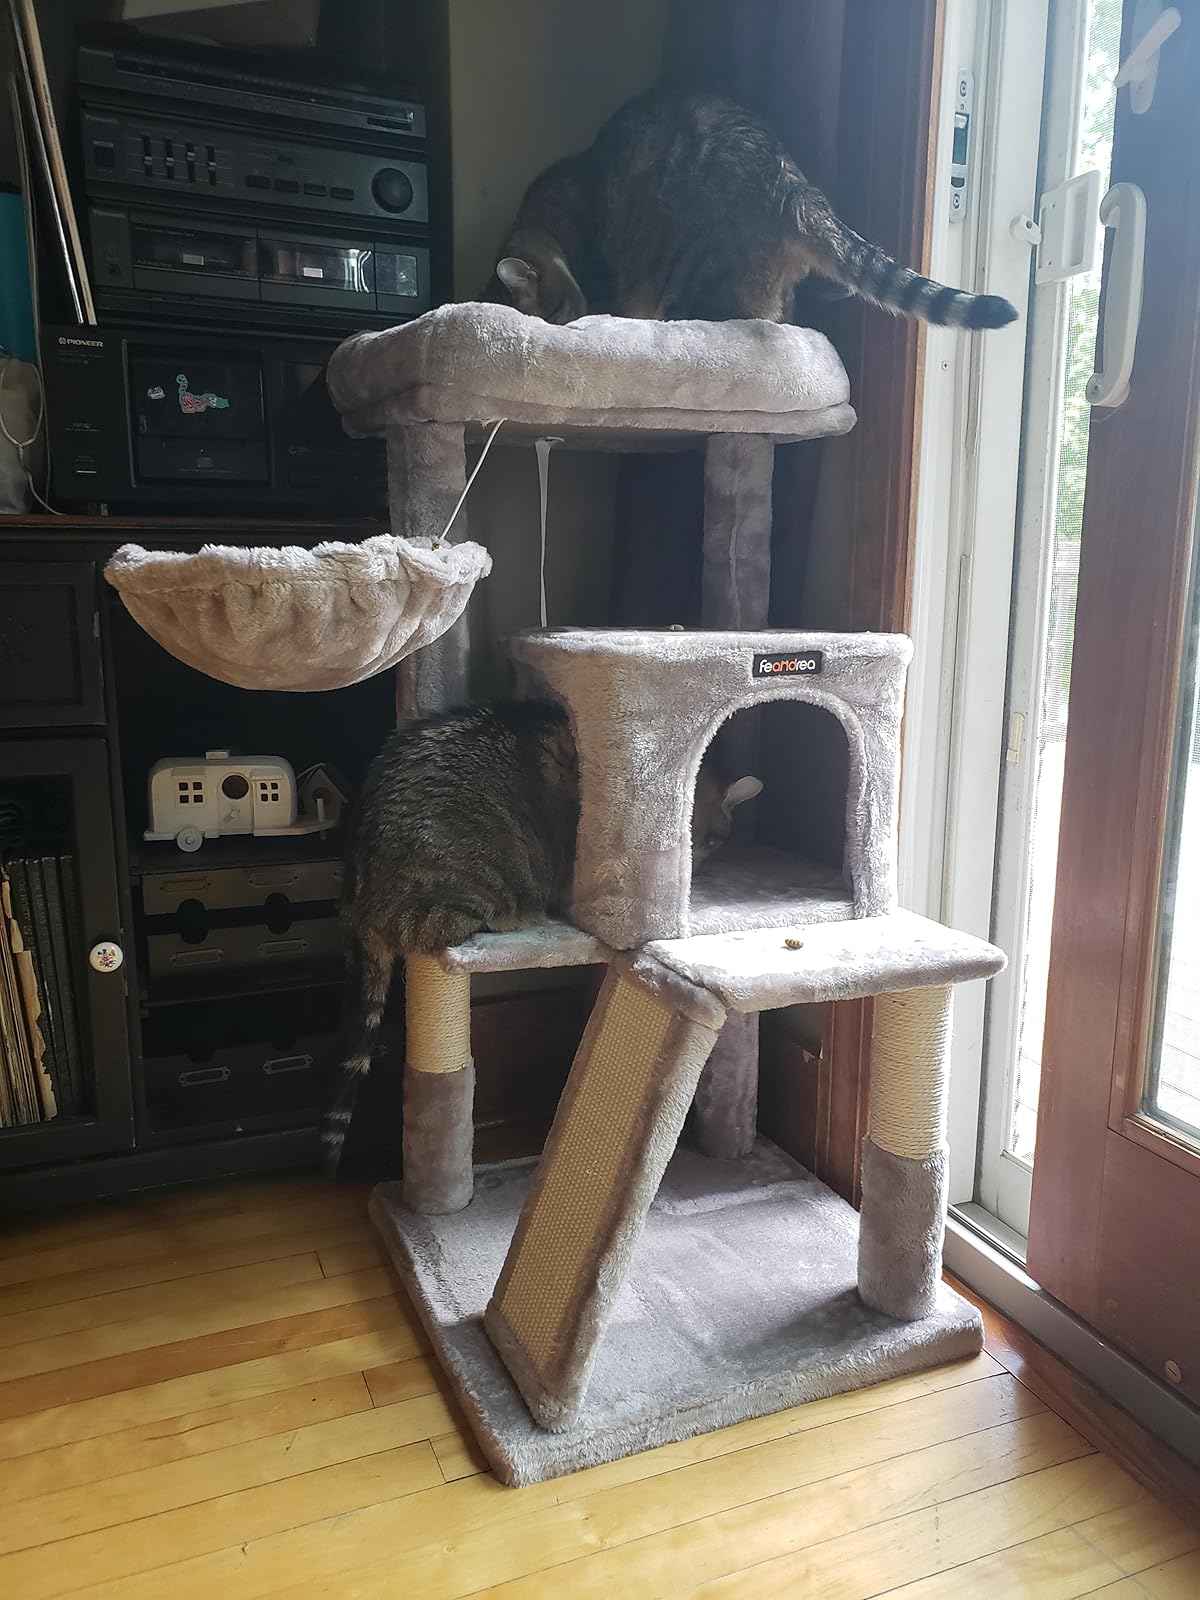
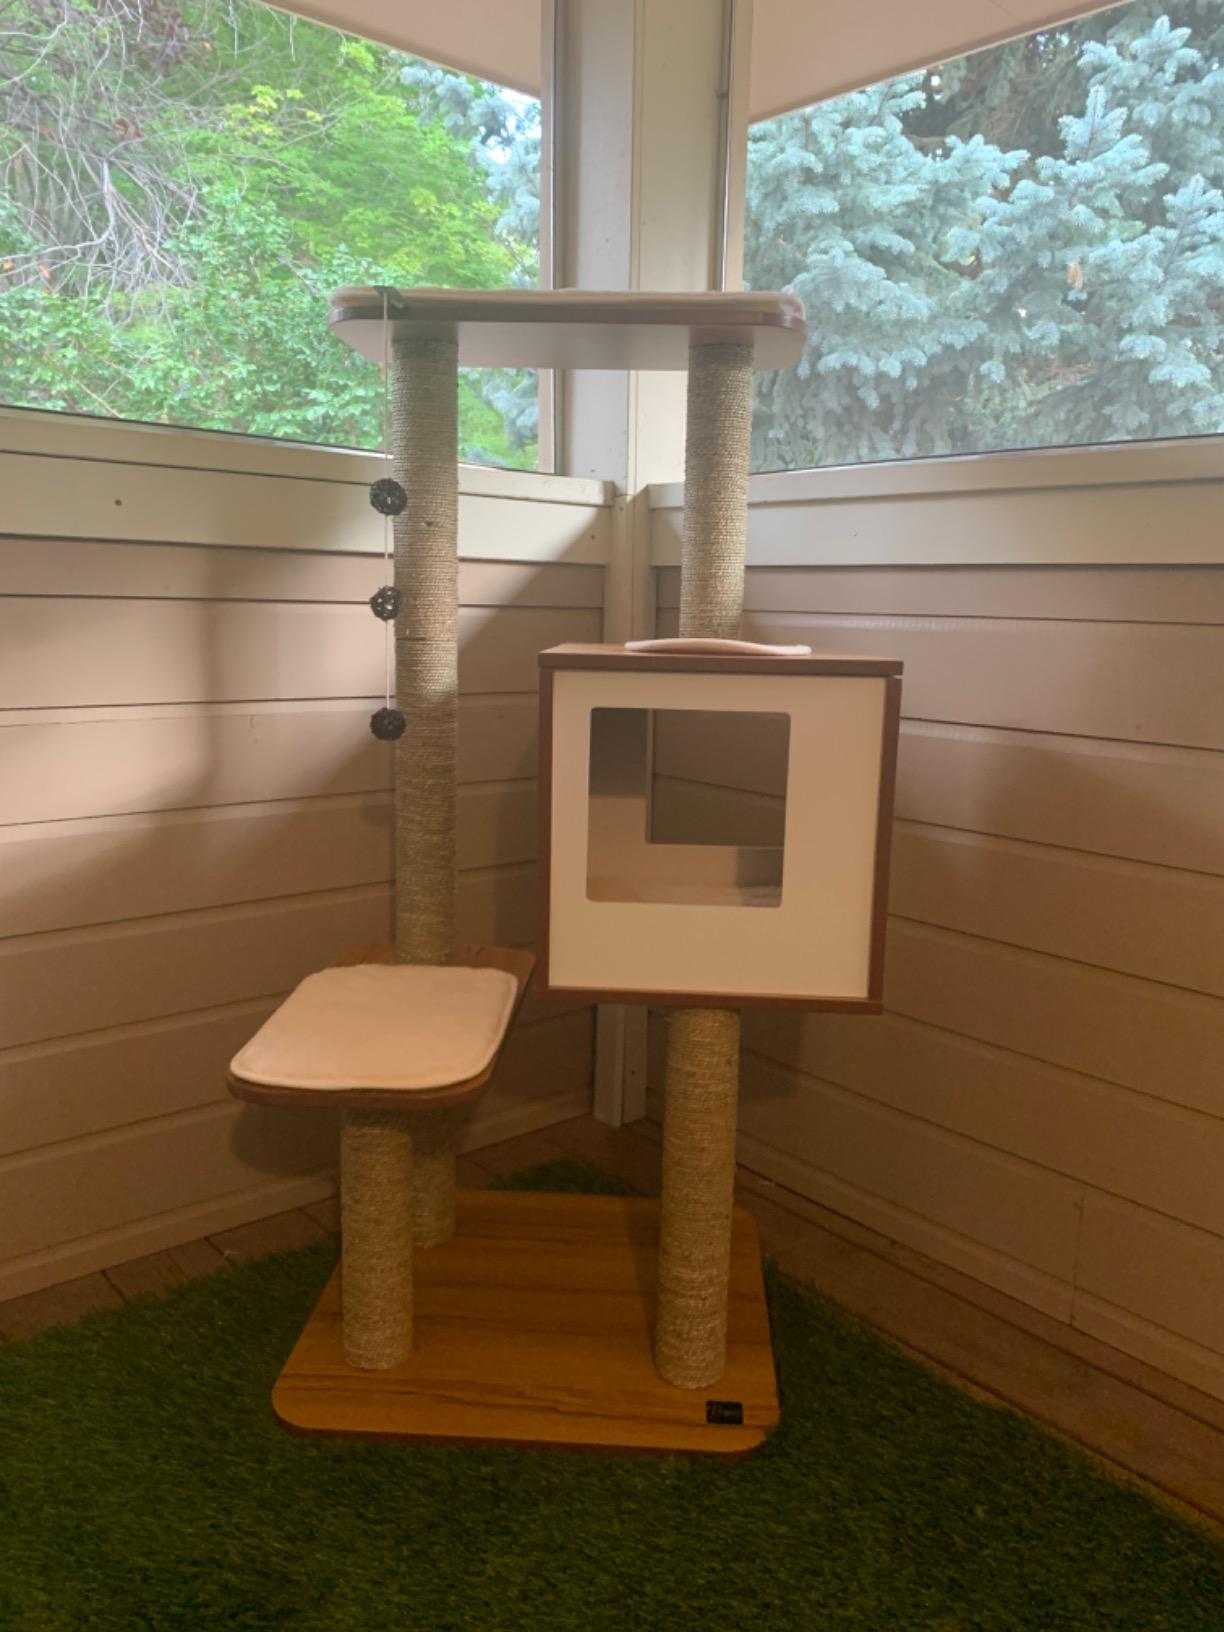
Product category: items_cat tree
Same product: no